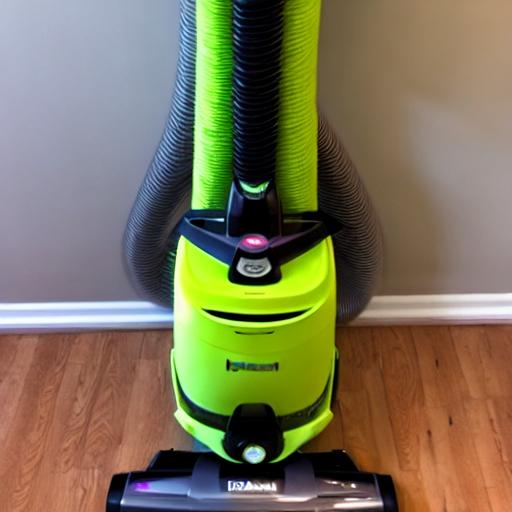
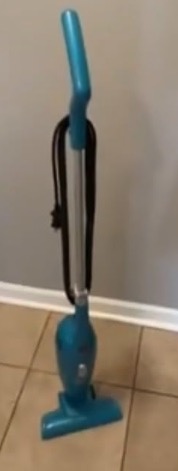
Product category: items_vacuum
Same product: no